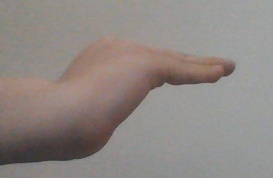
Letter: haa